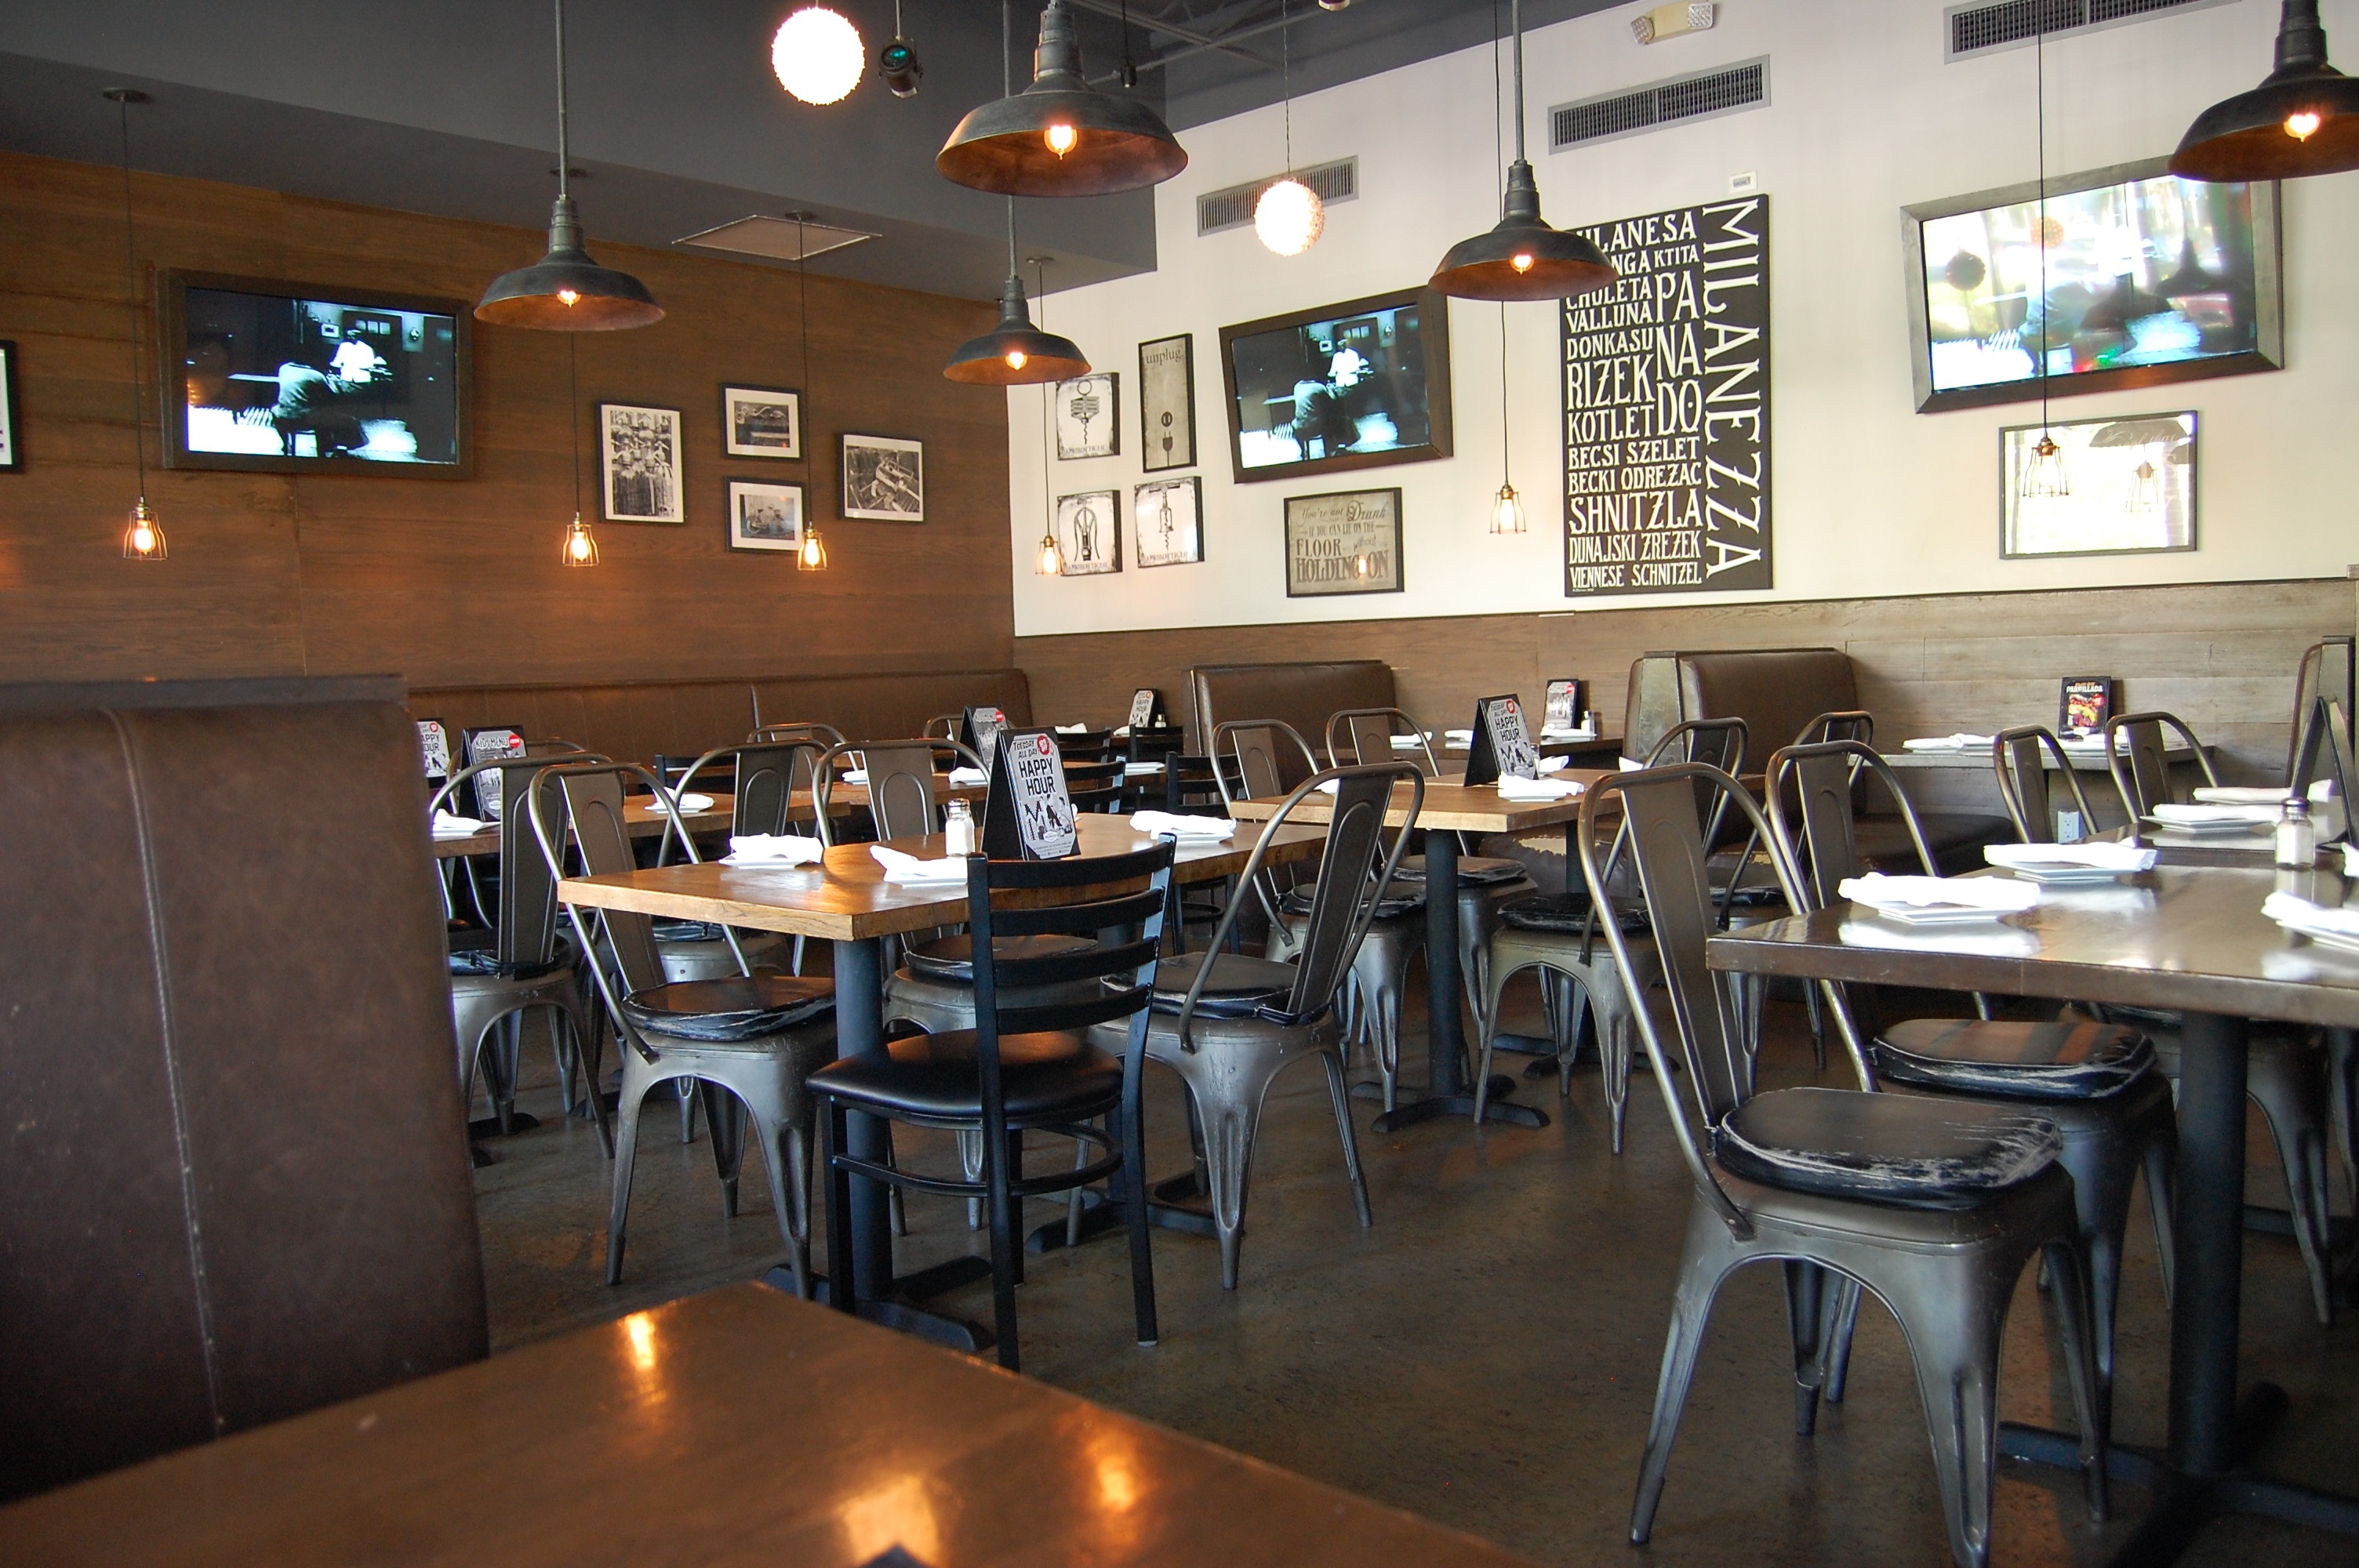
cafe, interior, restaurant, bar, decoration, meal, brown, room, interior design, lamps, cafeteria, argentine restaurant